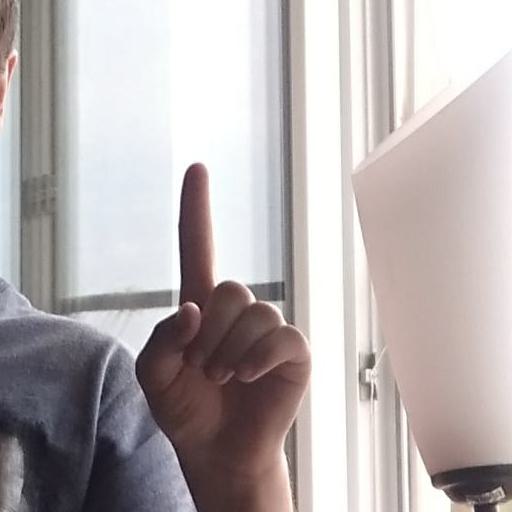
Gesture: one